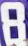
Number: 8